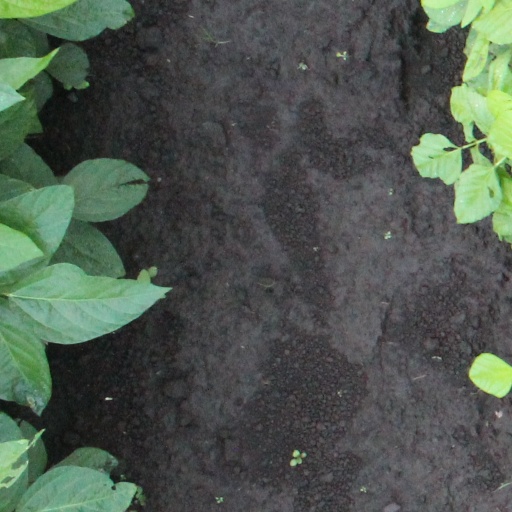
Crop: soybean